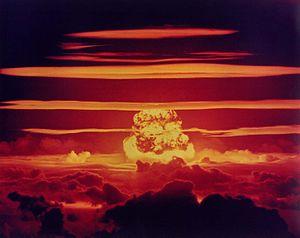
La genèse des jeux vidéo de simulation s'étend du début des années 1950 aux années 1960, décennies pendant lesquelles plusieurs programmes informatiques de simulations militaires, et économiques dans le civil, sont réalisés, en particulier par la RAND Corporation, un centre de recherche travaillant pour les forces armées des États-Unis. À l'origine, ces jeux permettent à l'armée de tester ses stratégies ou de former ses dirigeants à la gestion de conflits armés. Certaines sont notables, comme Hutspiel en 1955, ou la série de simulations Sigma ayant servi dans les années 1960 durant le conflit de la guerre du Viêt Nam et dont les plus notables sont Sigma I-64 et Sigma II-64. Elles suscitent l'intérêt et la création de simulations économiques dans le domaine civil, telles que The Management Game en 1958, créée par Carnegie Tech à Pittsburgh.